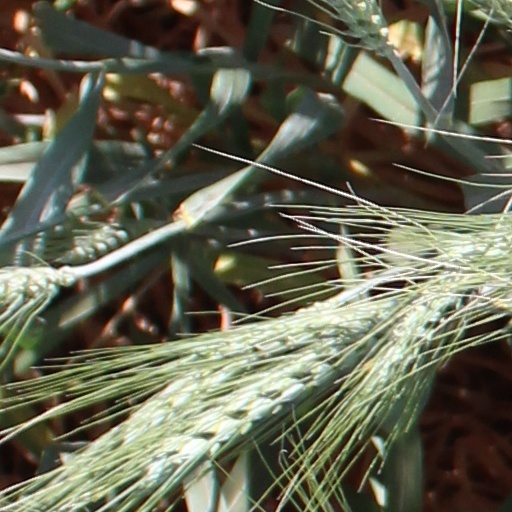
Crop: wheat